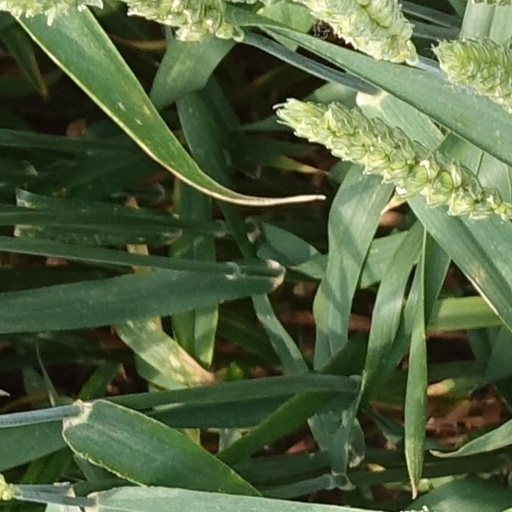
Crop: wheat